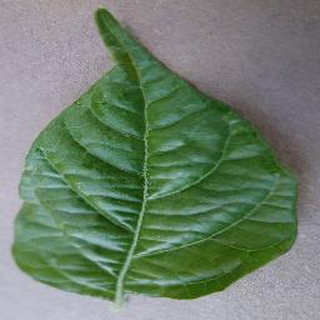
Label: healthy_bell_pepper